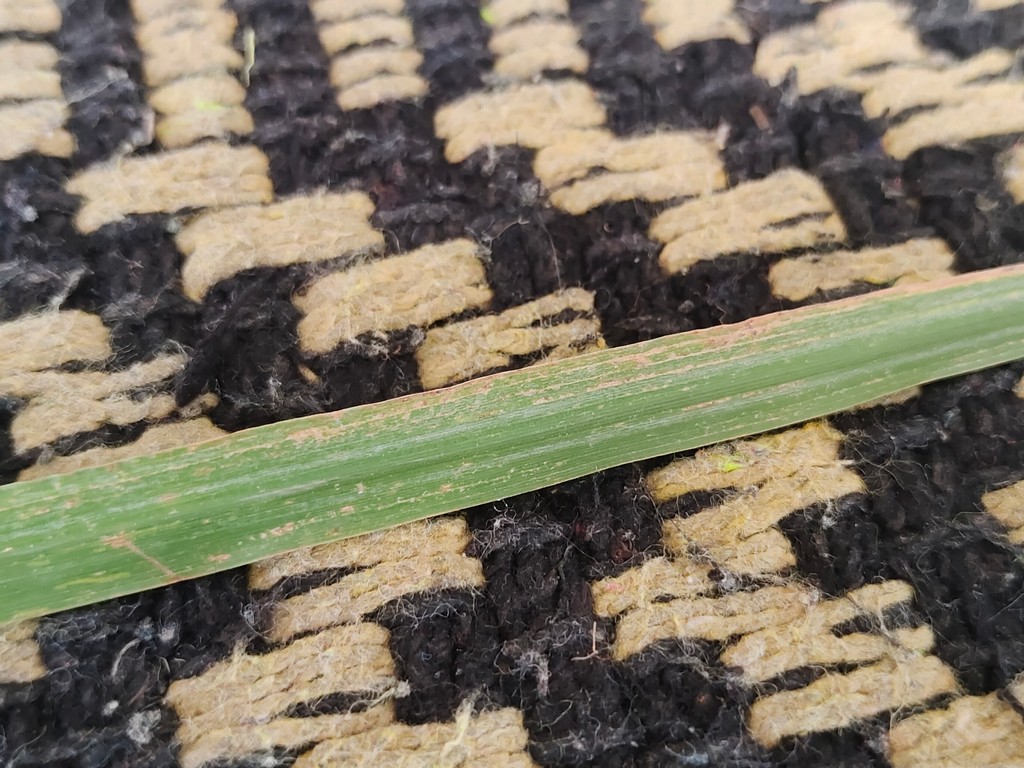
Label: Unhealthy